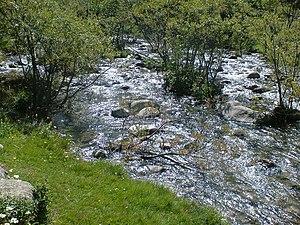
Le parc national d'Aigüestortes et lac Saint-Maurice a été créé en 1955. C'est l'unique parc national espagnol de la communauté autonome de Catalogne.